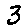
Label: 3